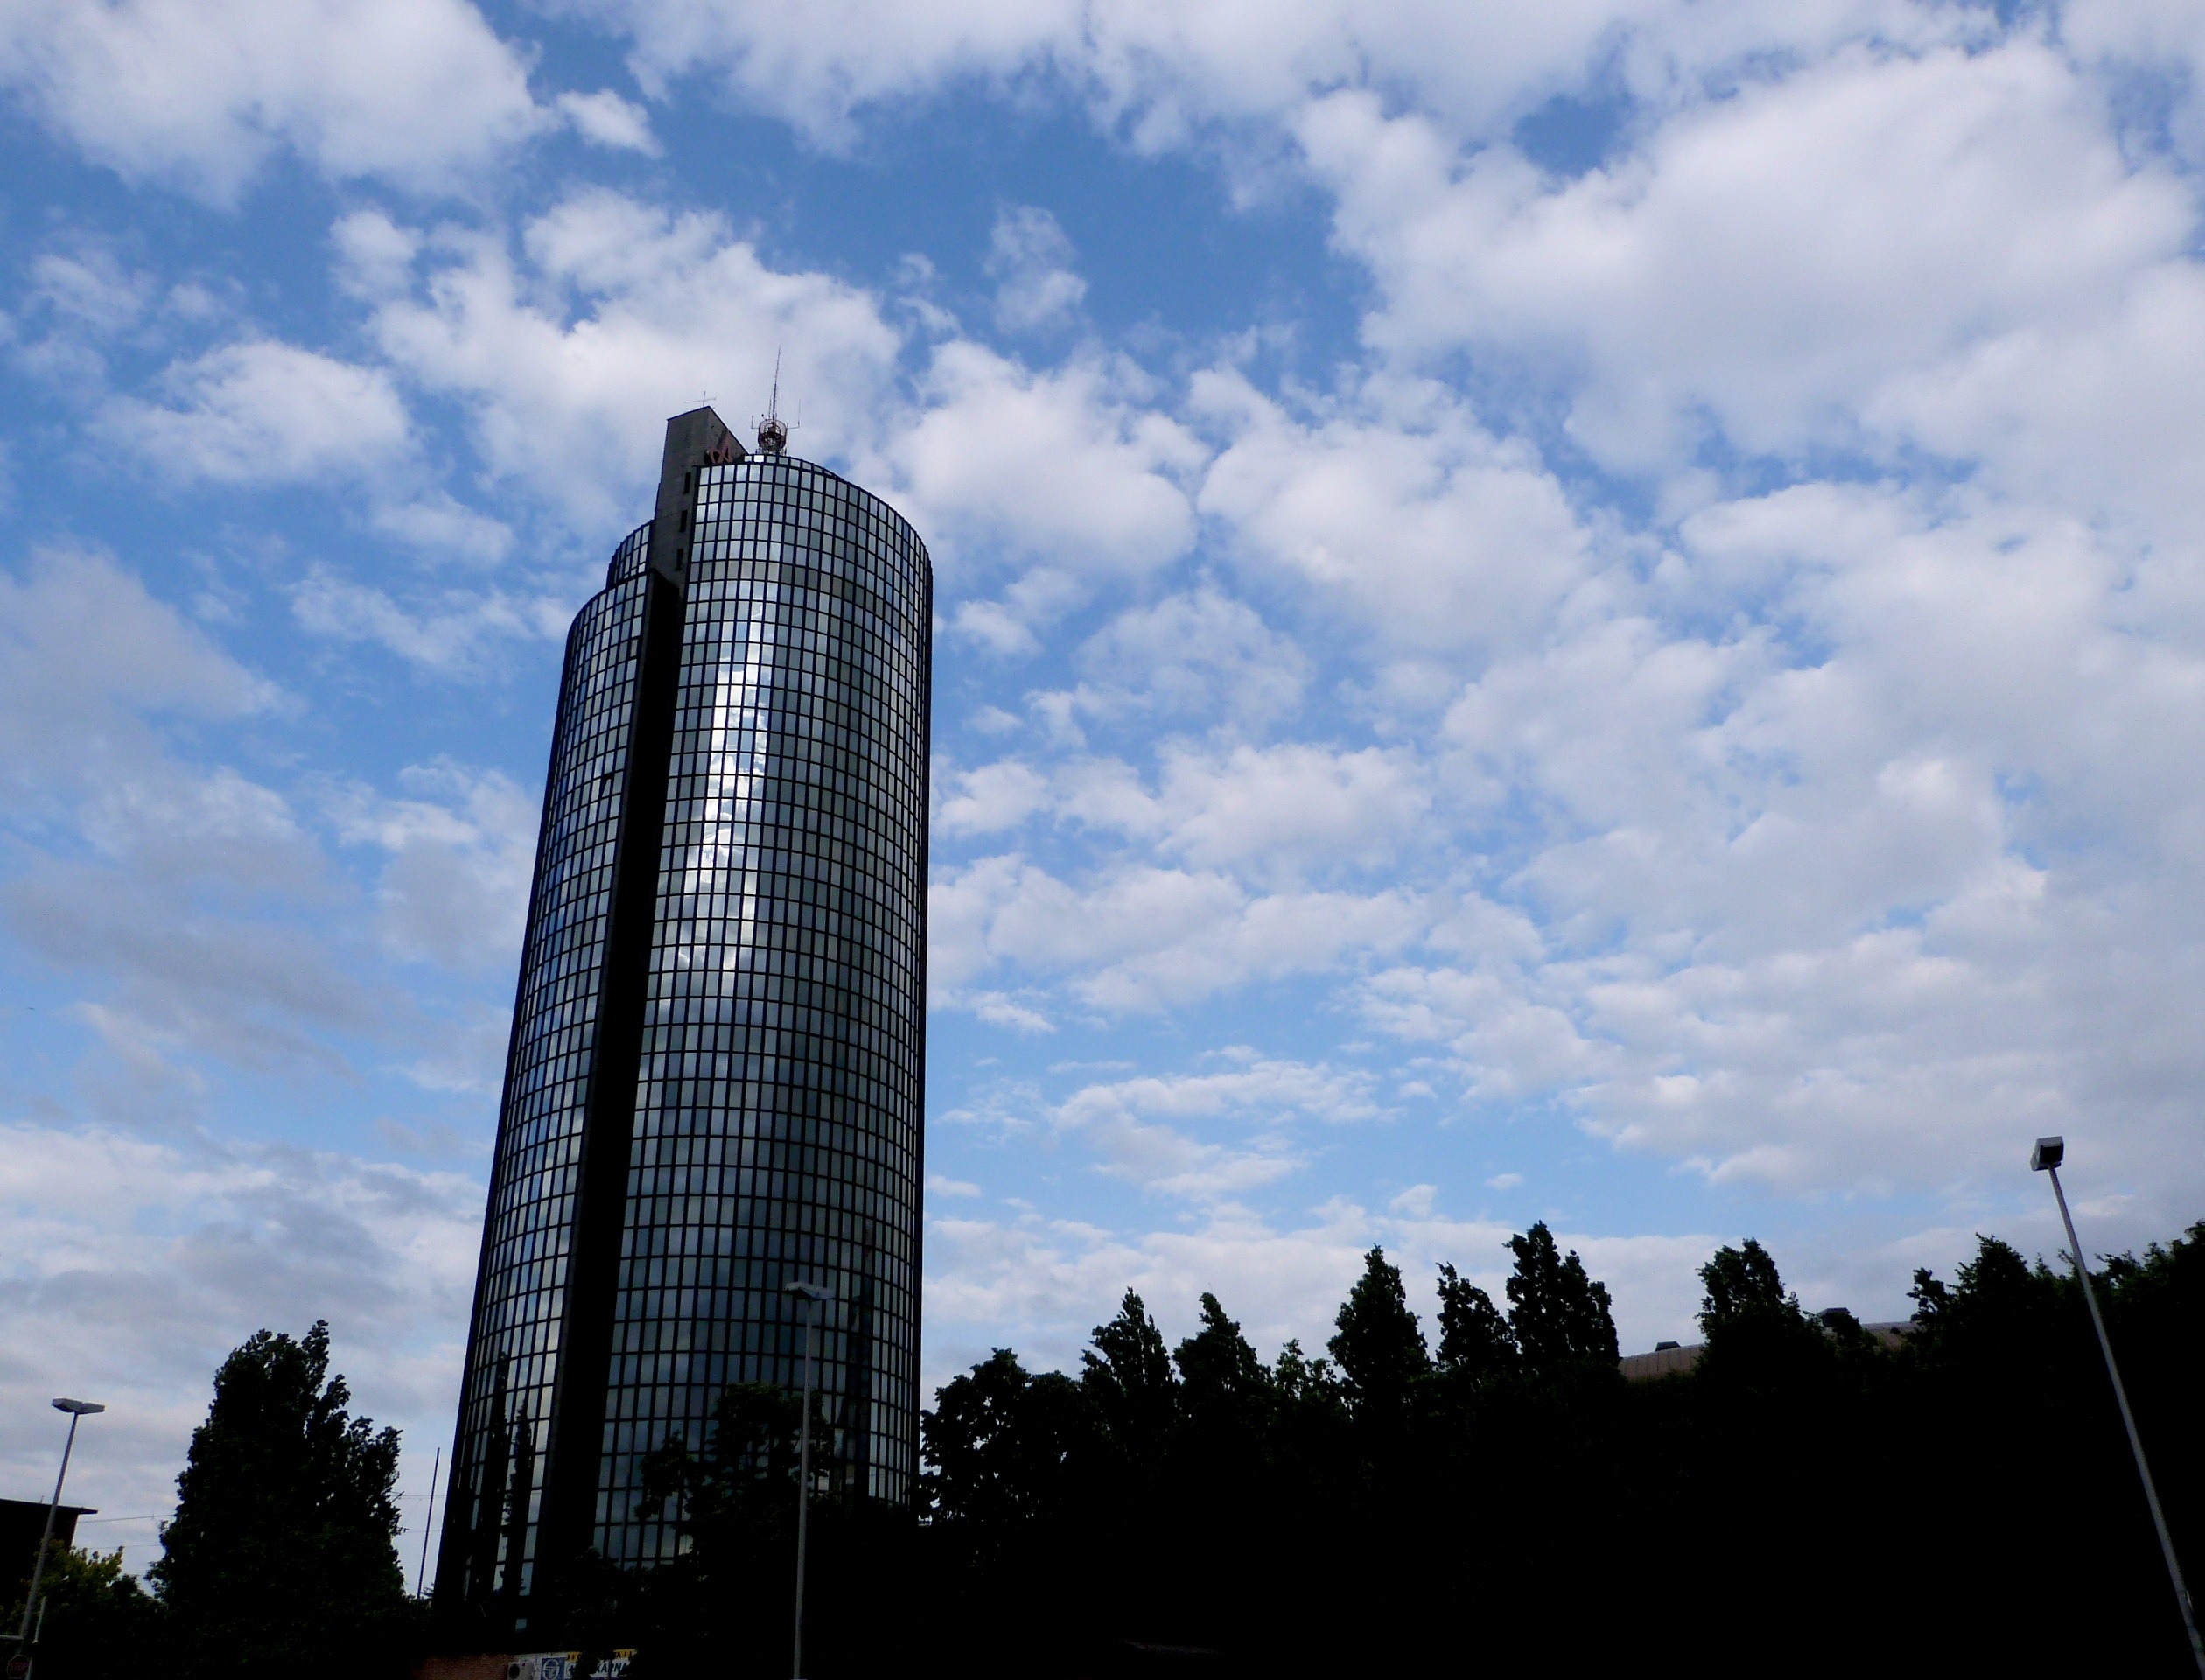
horizon, cloud, architecture, sky, skyline, building, city, skyscraper, monument, cityscape, downtown, tourist, construction, tower, office, landmark, facade, exterior, tower block, clouds, engineering, hotel, estate, destination, metropolis, architectural, urban area, atmosphere of earth